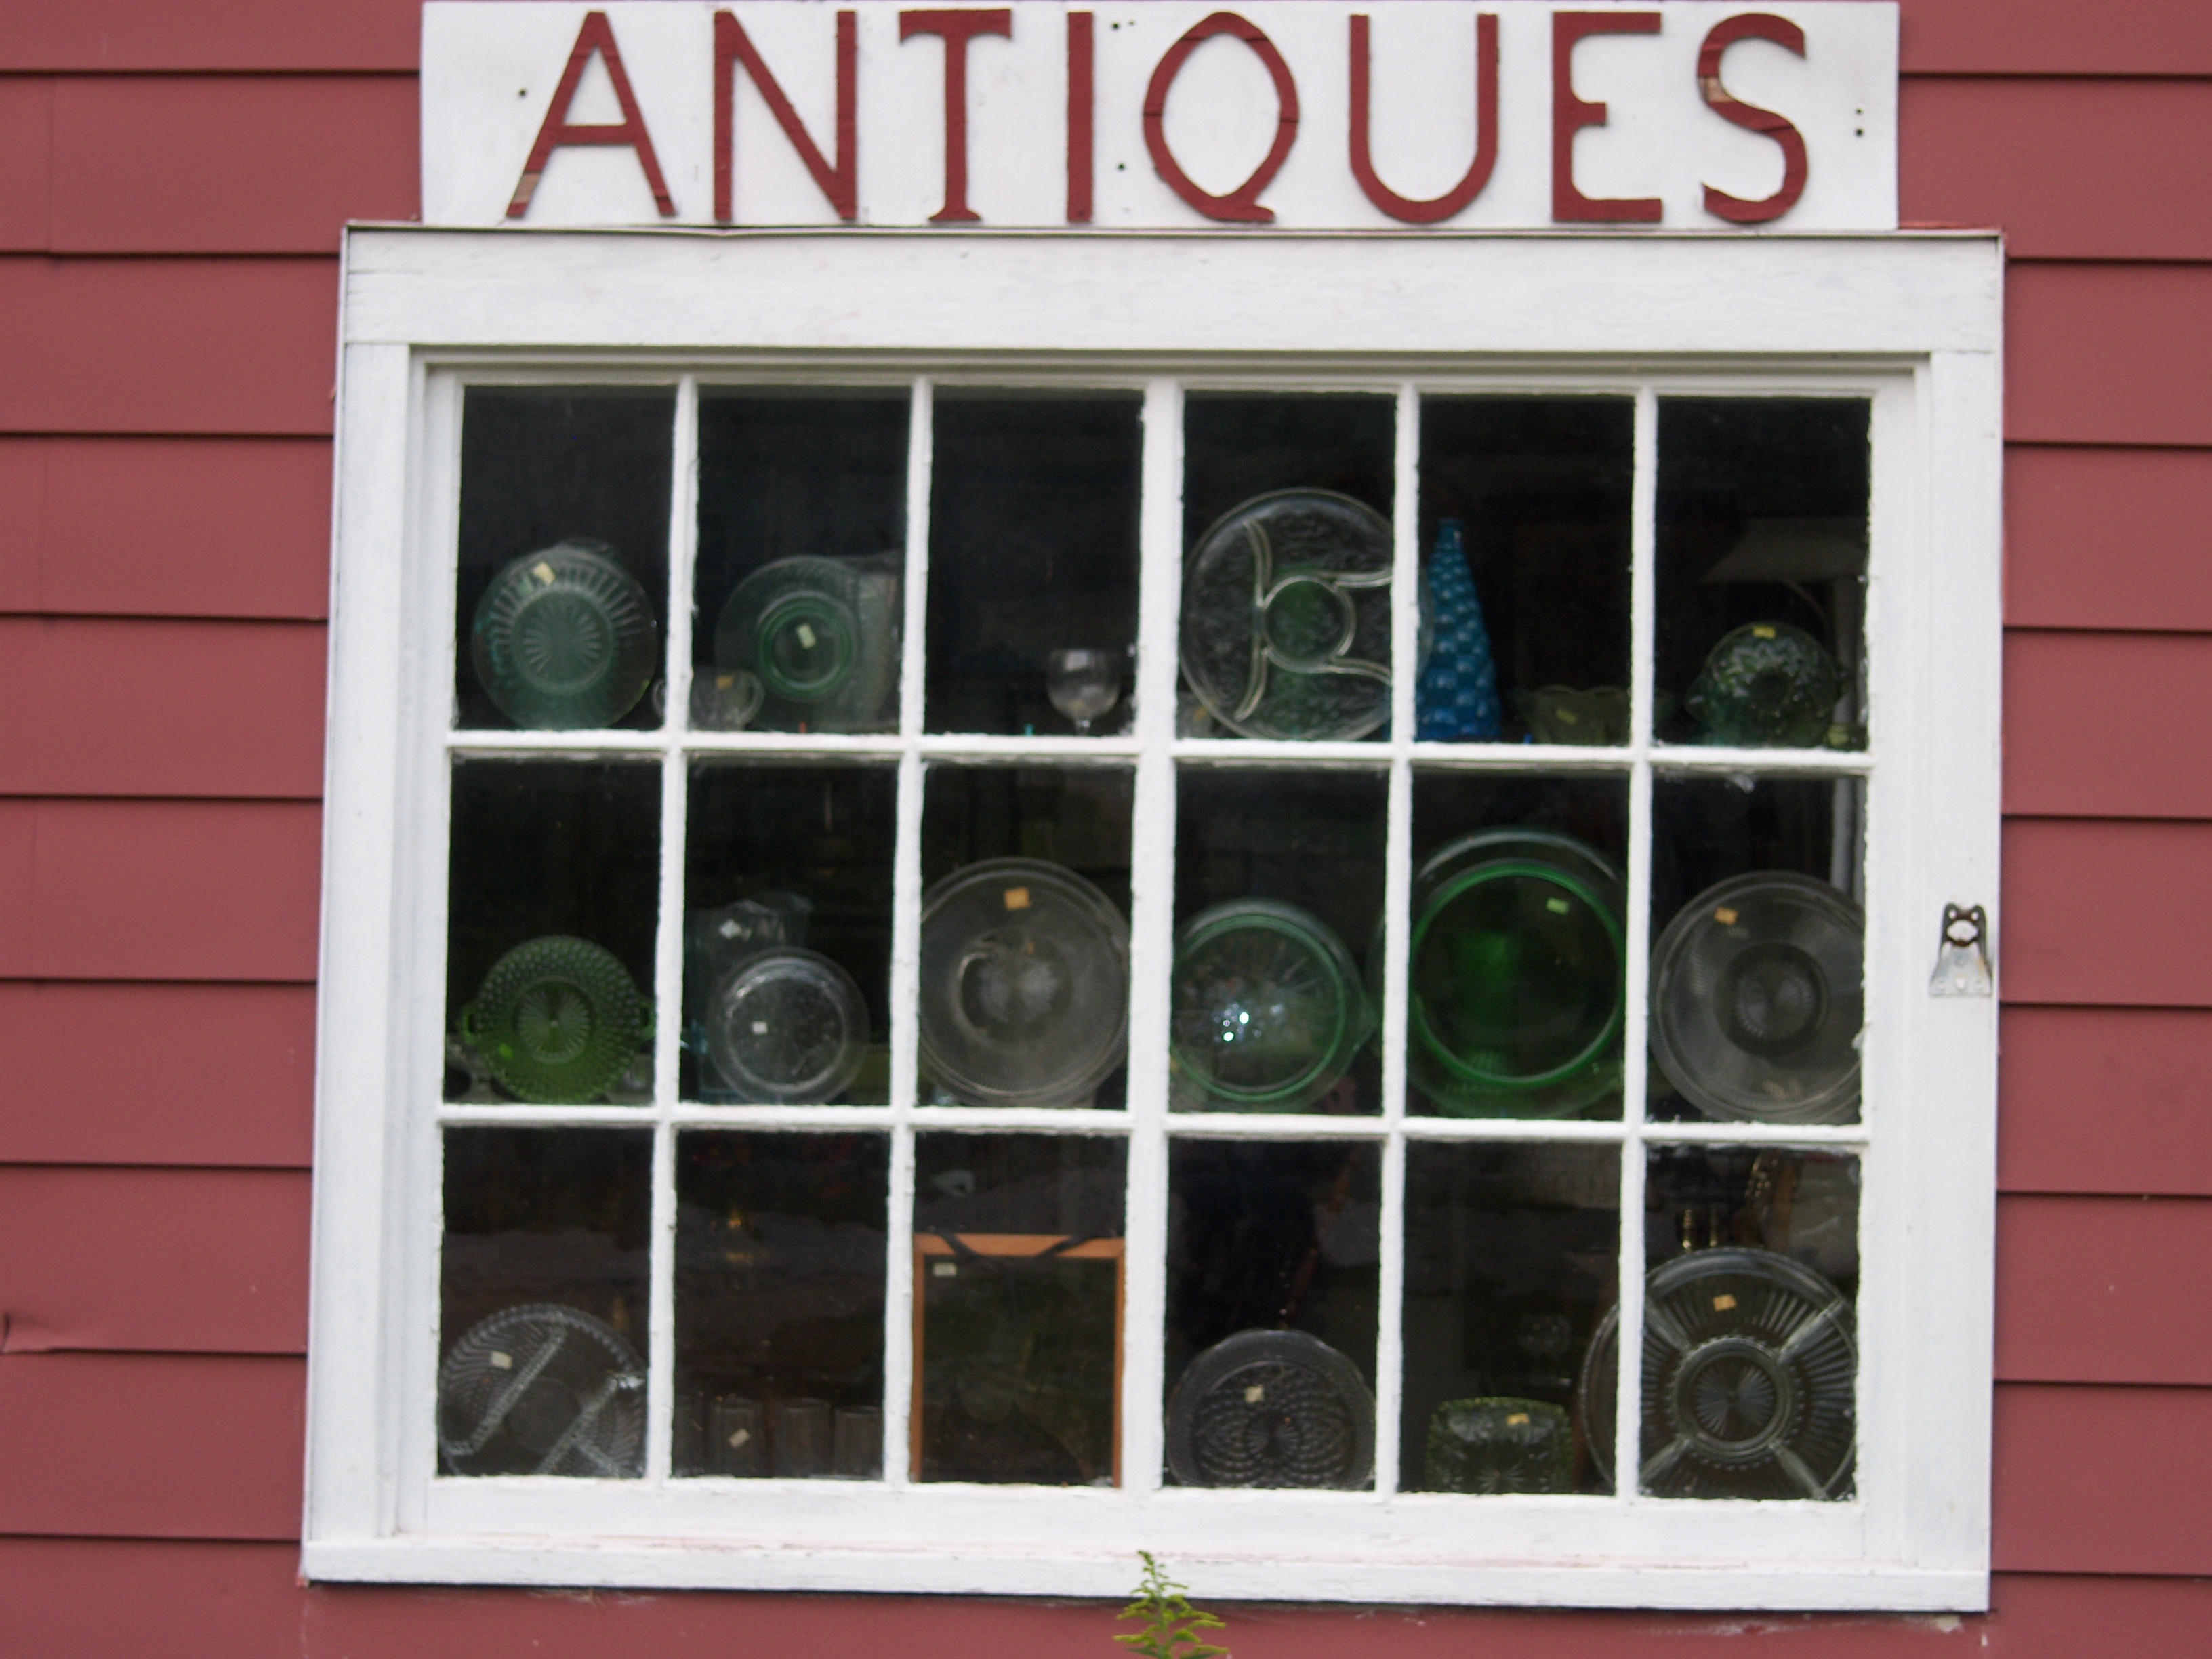
window, glass, interior design, wisconsin, kenoshacounty, pleasantprairie, antiqueshops, window covering